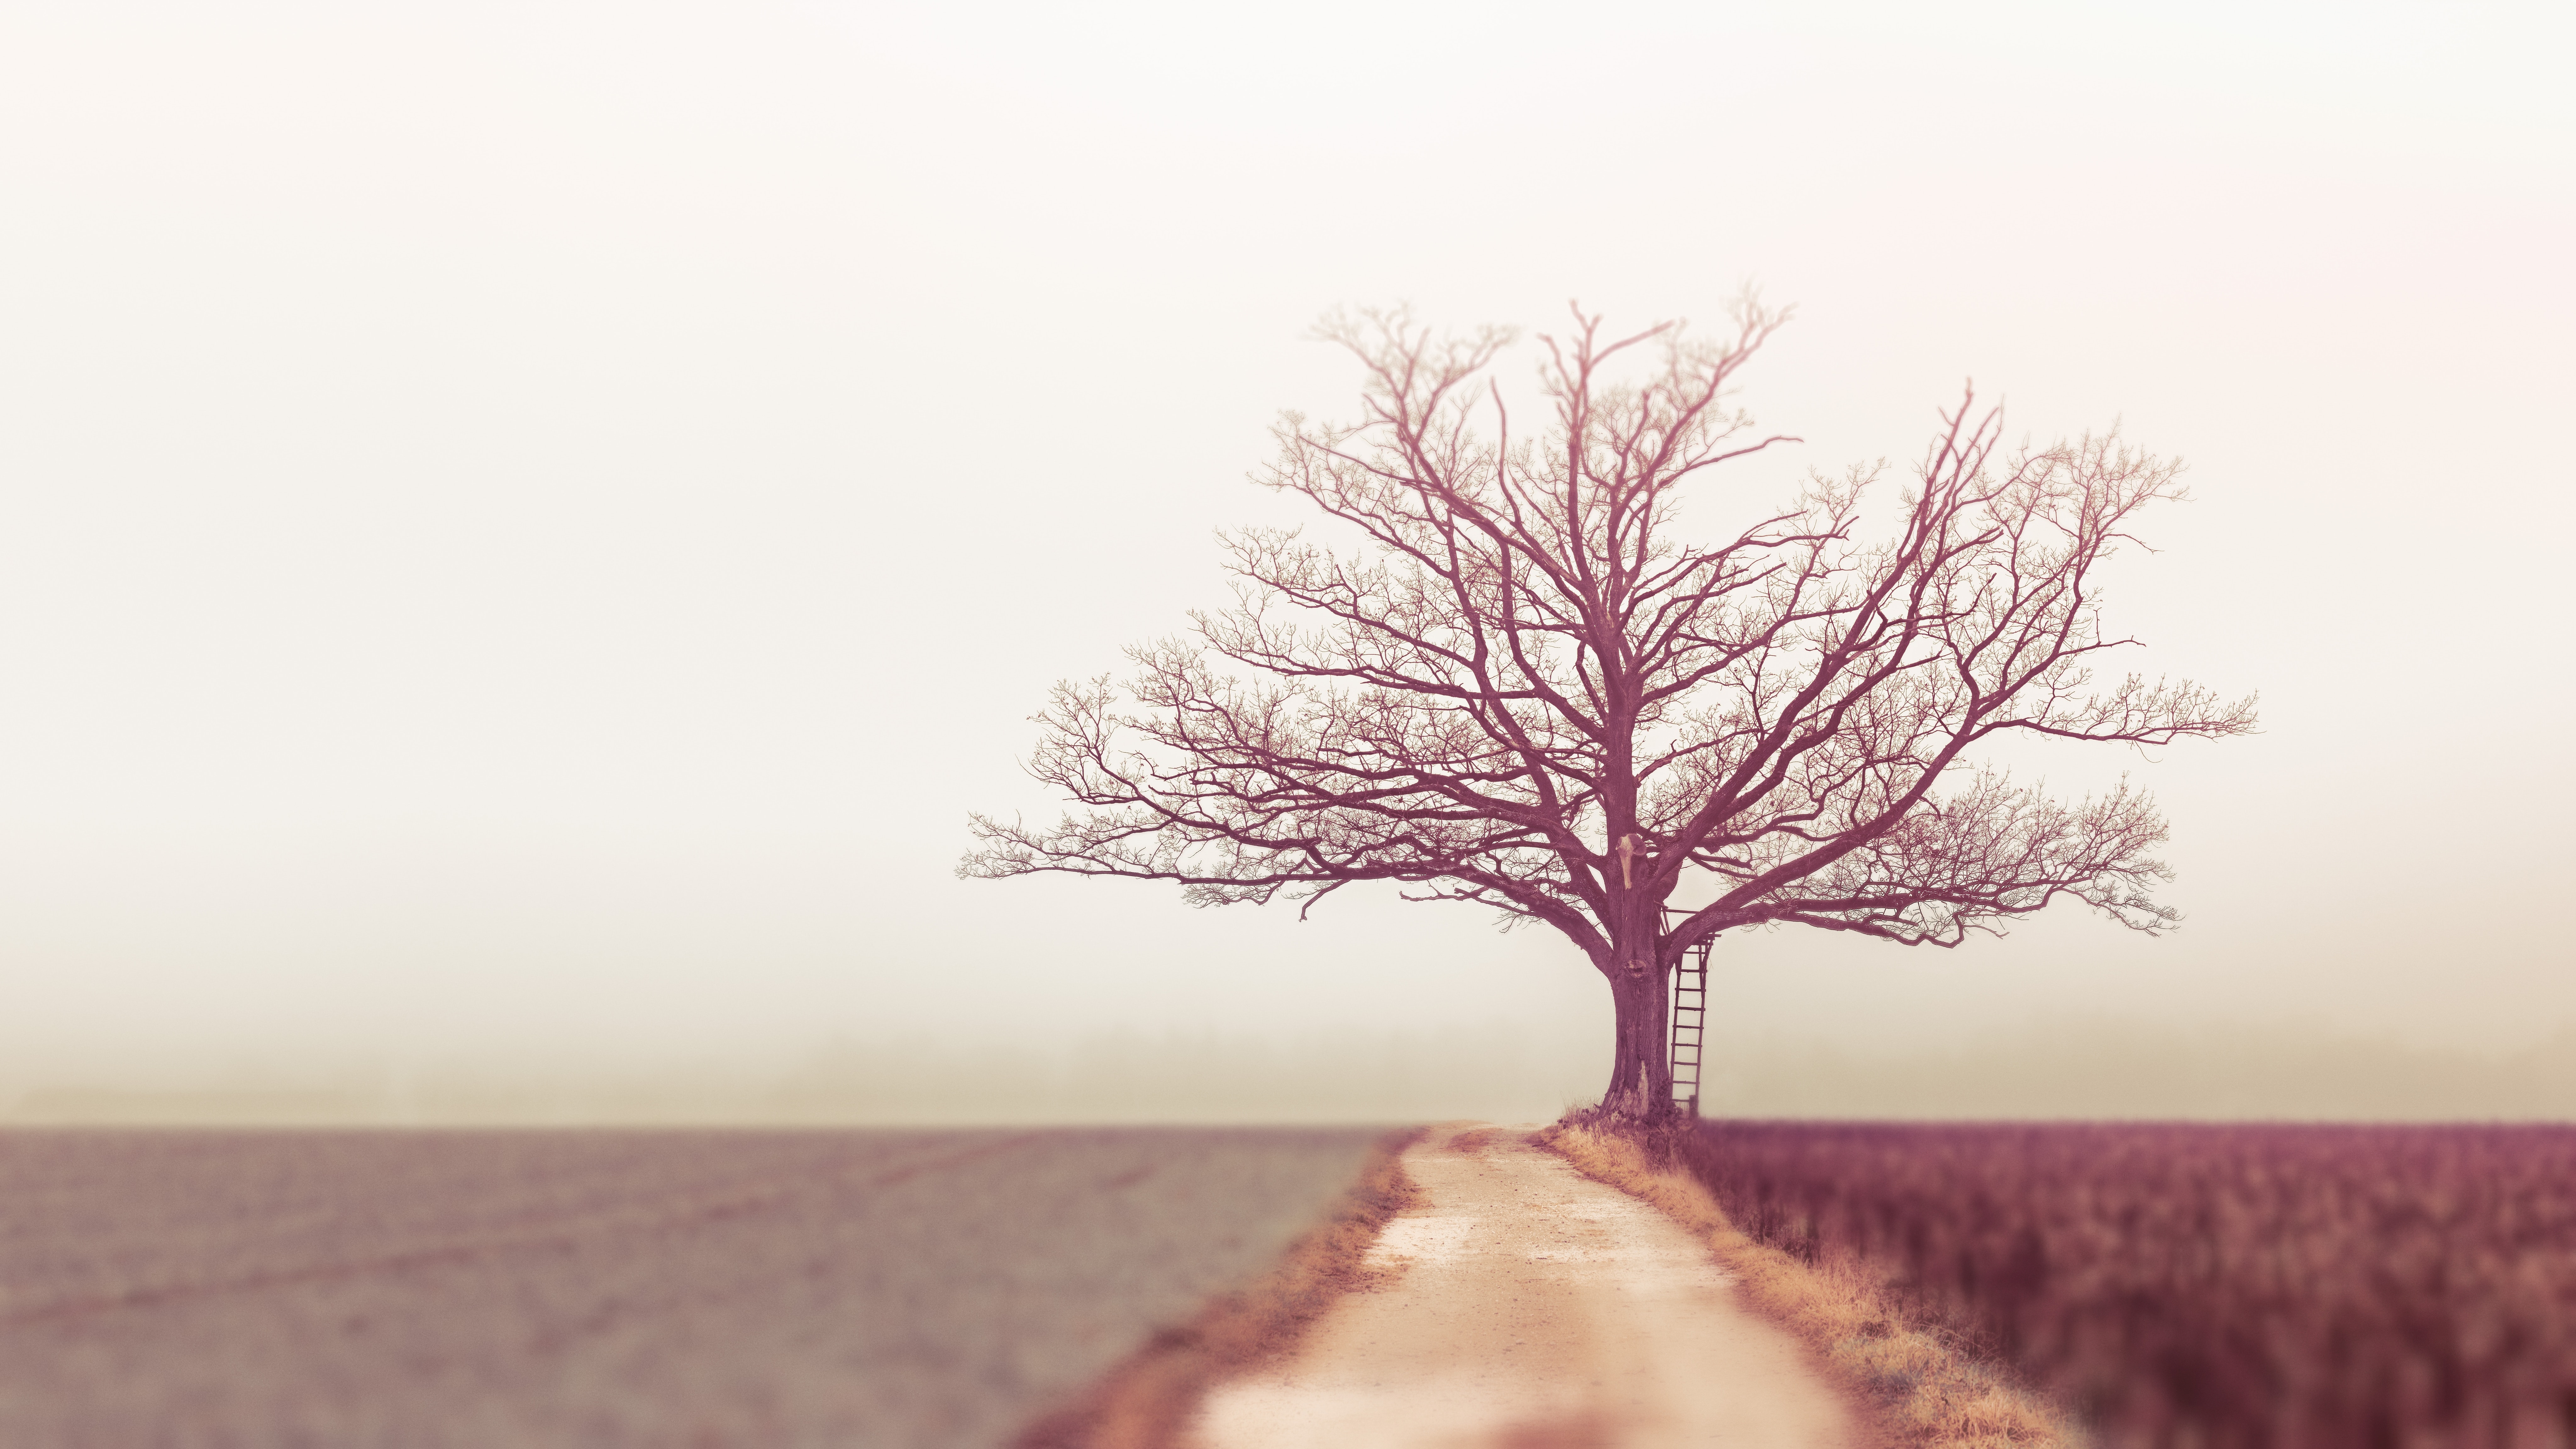
tree, sky, morning, branch, winter, computer wallpaper, field, ecoregion, landscape, stock photography, horizon